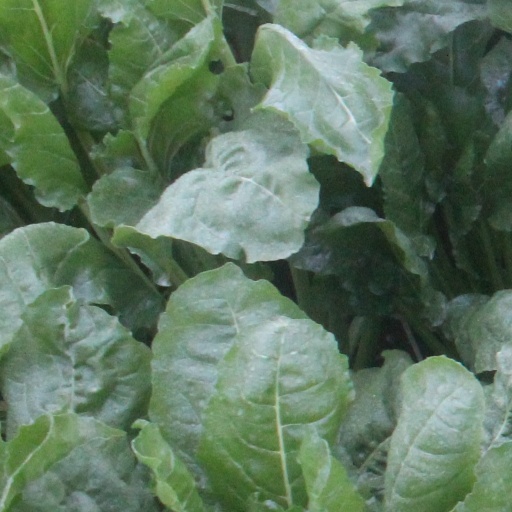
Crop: sugar beet